Museo leonardiano di Vinci

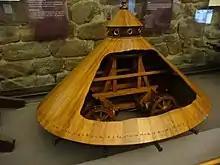
Model of Leonardo's fighting vehicle

The idea of opening a museum dedicated to Leonardo da Vinci was born in 1919, on the occasion of the celebrations for the fourth centenary of his death, but it opened to the public only in 1953 thanks to the gesture of IBM, which donated a series of models reconstructed on the basis of Leonardo's drawings. Time has passed since then and today the museum itinerary is arranged over several locations: the first rooms are set up in the Palazzina Uzielli while the remaining exhibition sections are housed in the medieval Castello dei Conti Guidi, the historic seat of the museum. The itinerary also includes the "Leonardo and Painting" section at Villa del Ferrale and Leonardo's birthplace in Anchiano.